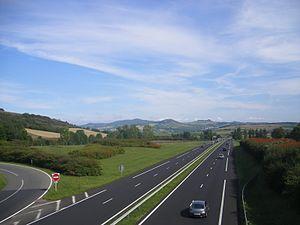
L'Auvergne est une région culturelle et historique de France située au cœur du Massif central.